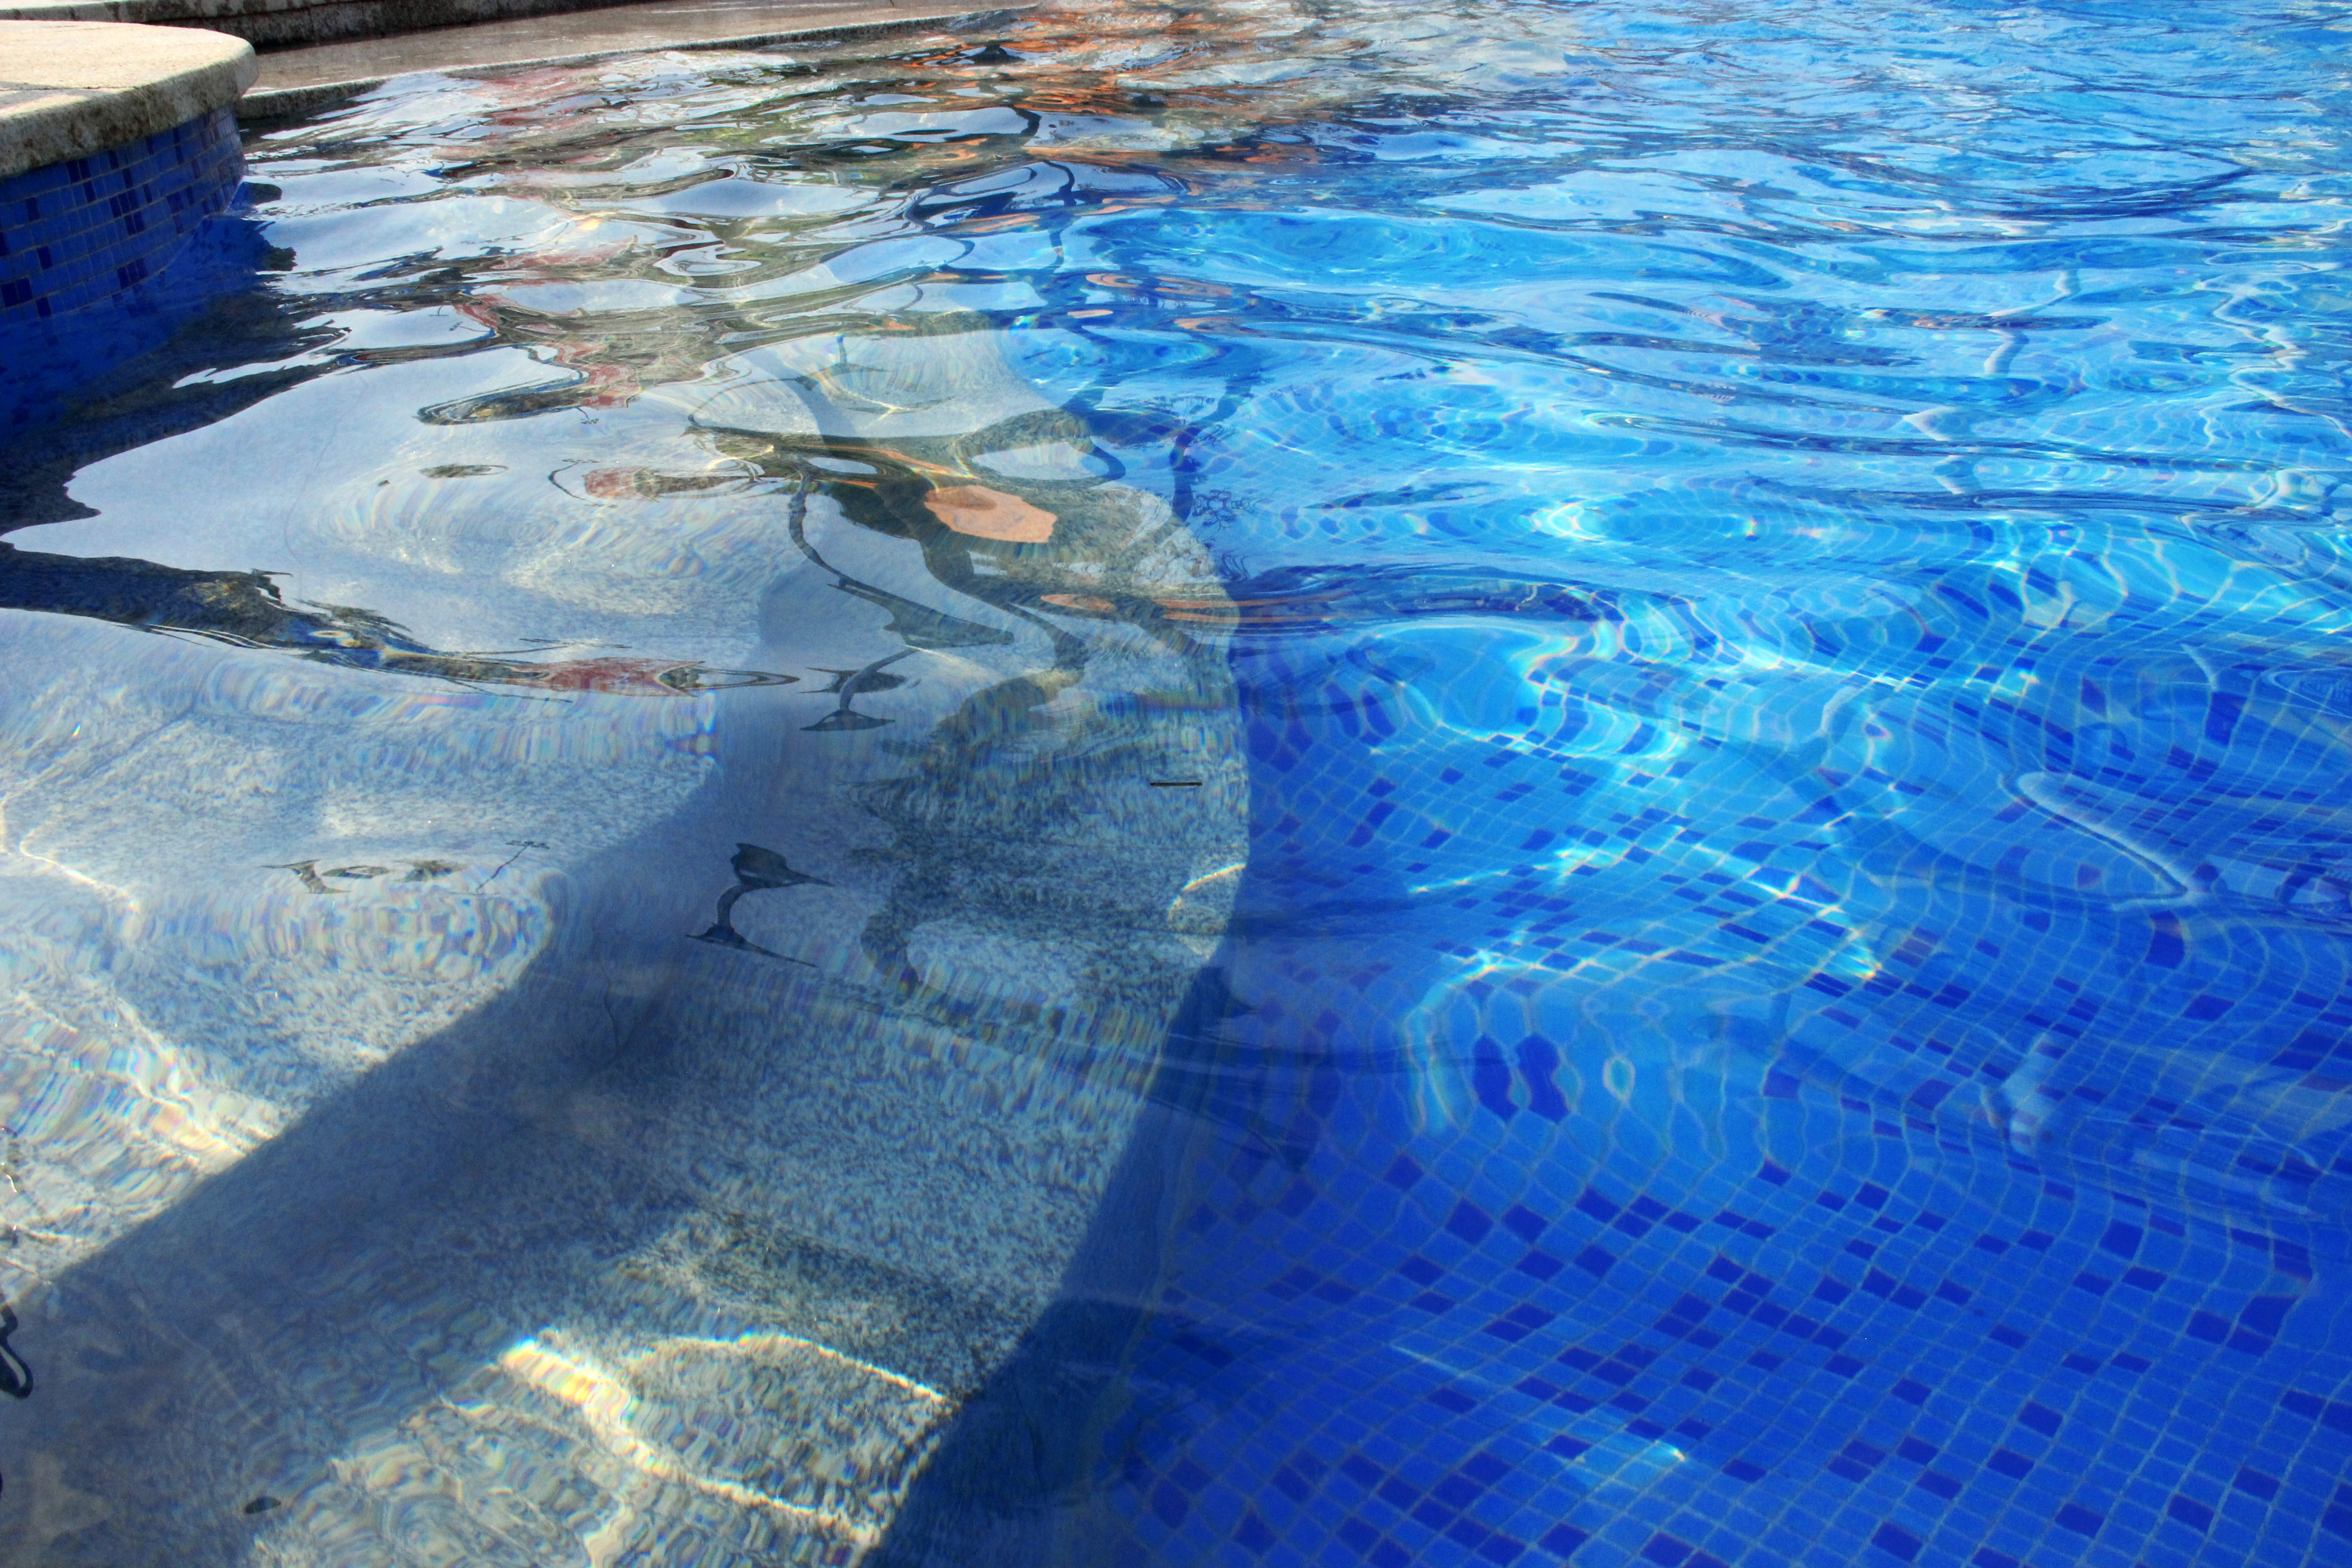
sea, water, wave, view, summer, ice, reflection, swimming pool, blue